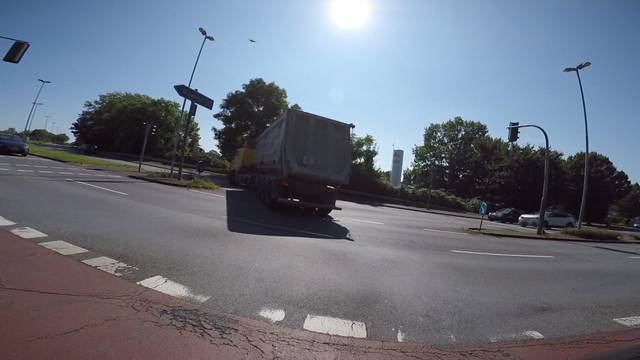
Region: Germany
Coordinates: 51.533, 7.205